Winding stick

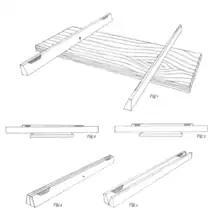
Sticks are used facing one another (top). When aligned for planing, they can be placed back to back (bottom left) or face to face (bottom right).

Every workshop has a different climate, and it is advisable to check from time to time that a pair of sticks are still true. If it is found that they require adjustment, it is a straightforward task to correct. Firstly the soles are checked to be flat; a long shooting board is recommended for the job. Next align both sticks either back to back or face to face, whichever is easiest to secure, then take light passes over the tops with a hand plane until even shavings are produced from both sticks. They are now parallel.